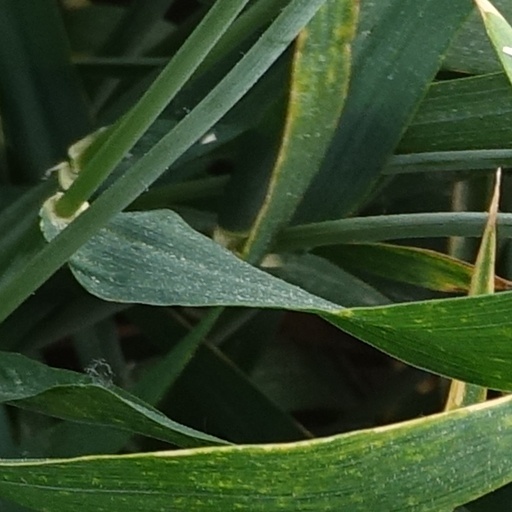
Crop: wheat